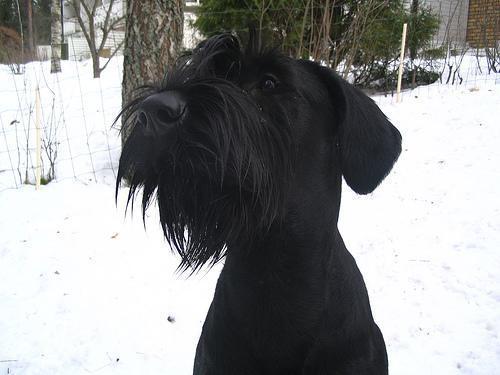
giant_schnauzer